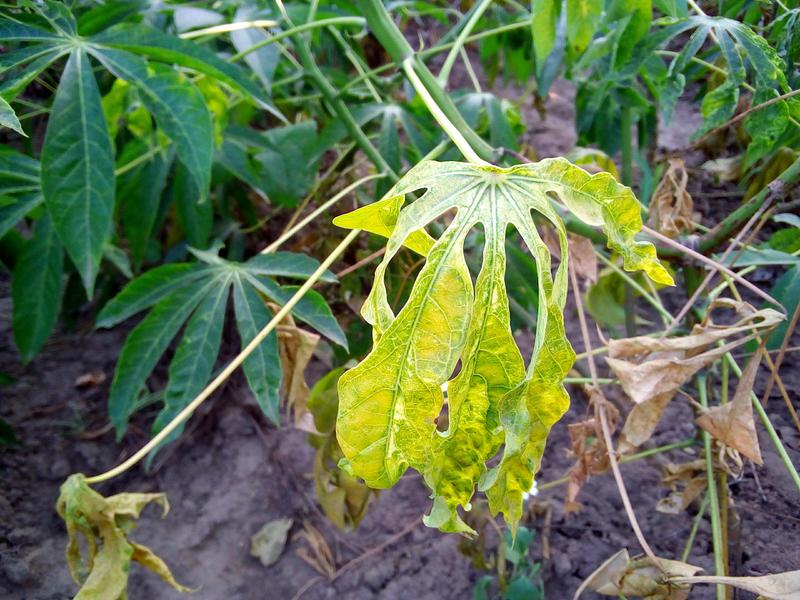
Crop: cassava
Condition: brown_streak_disease